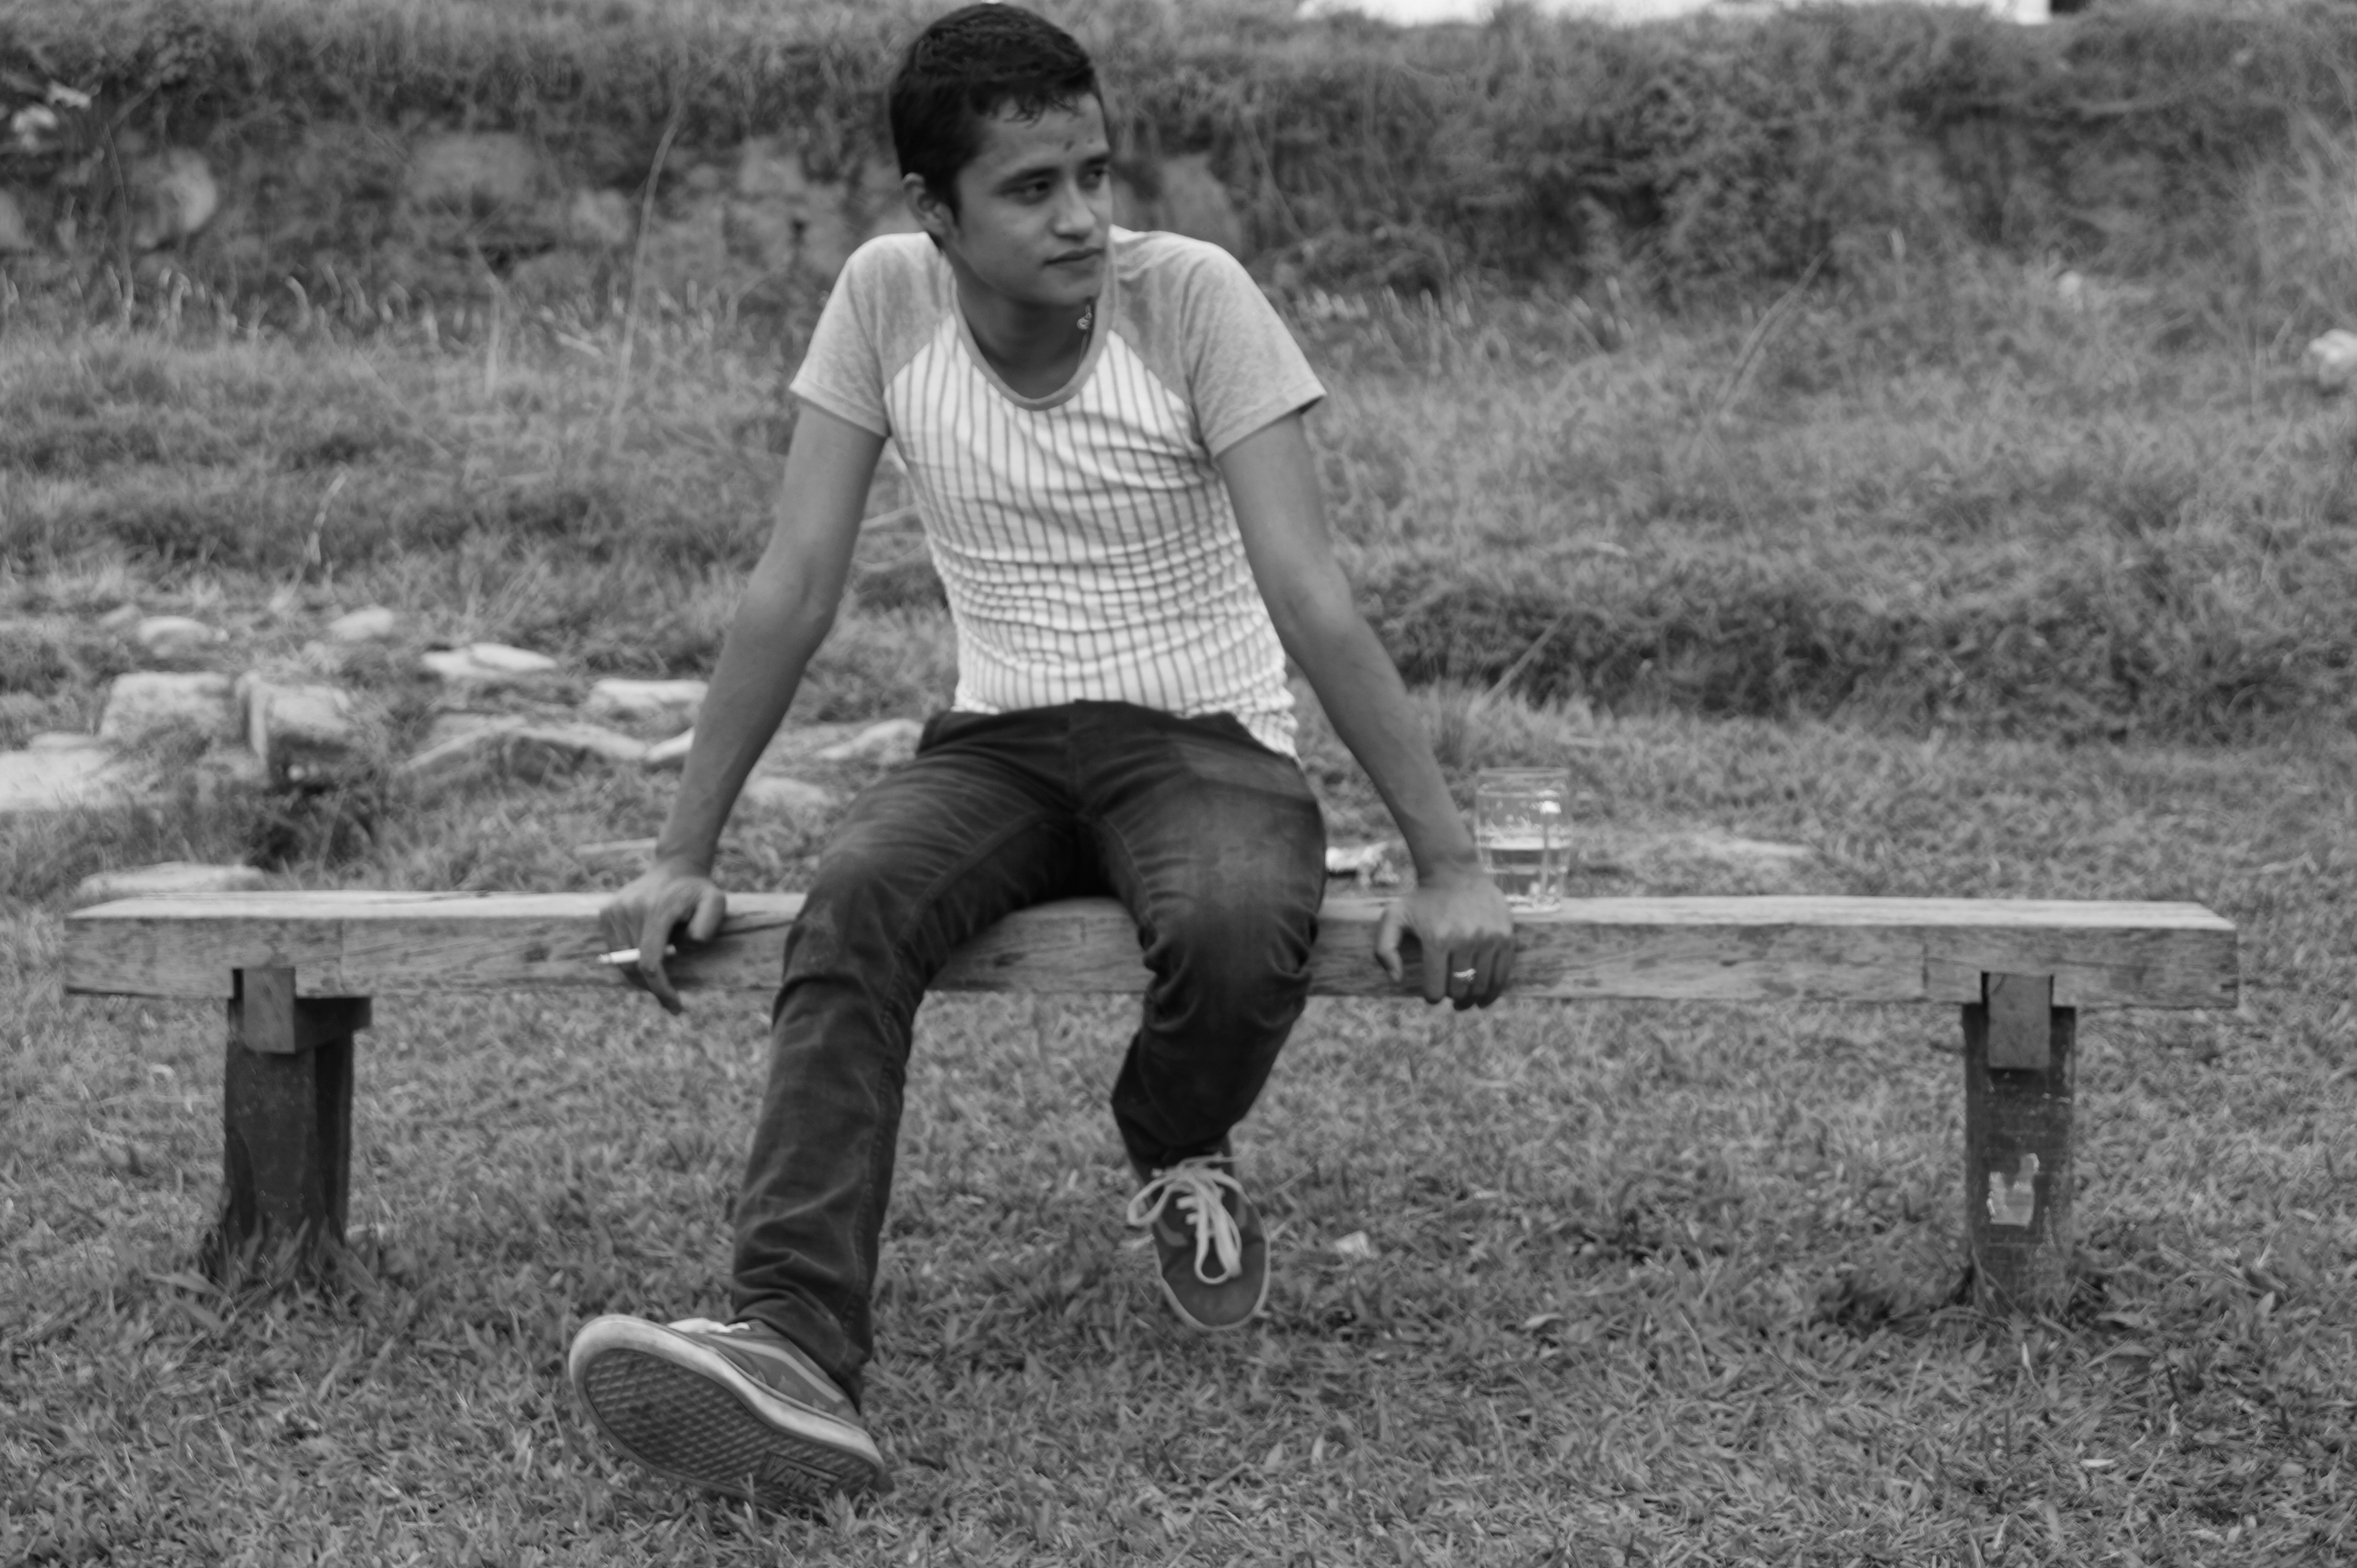
man, black and white, boy, model, sitting, fashion, monochrome, photograph, photographic, monochrome photography, human positions